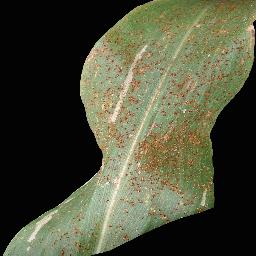
Label: Corn_(Maize)___Common_Rust